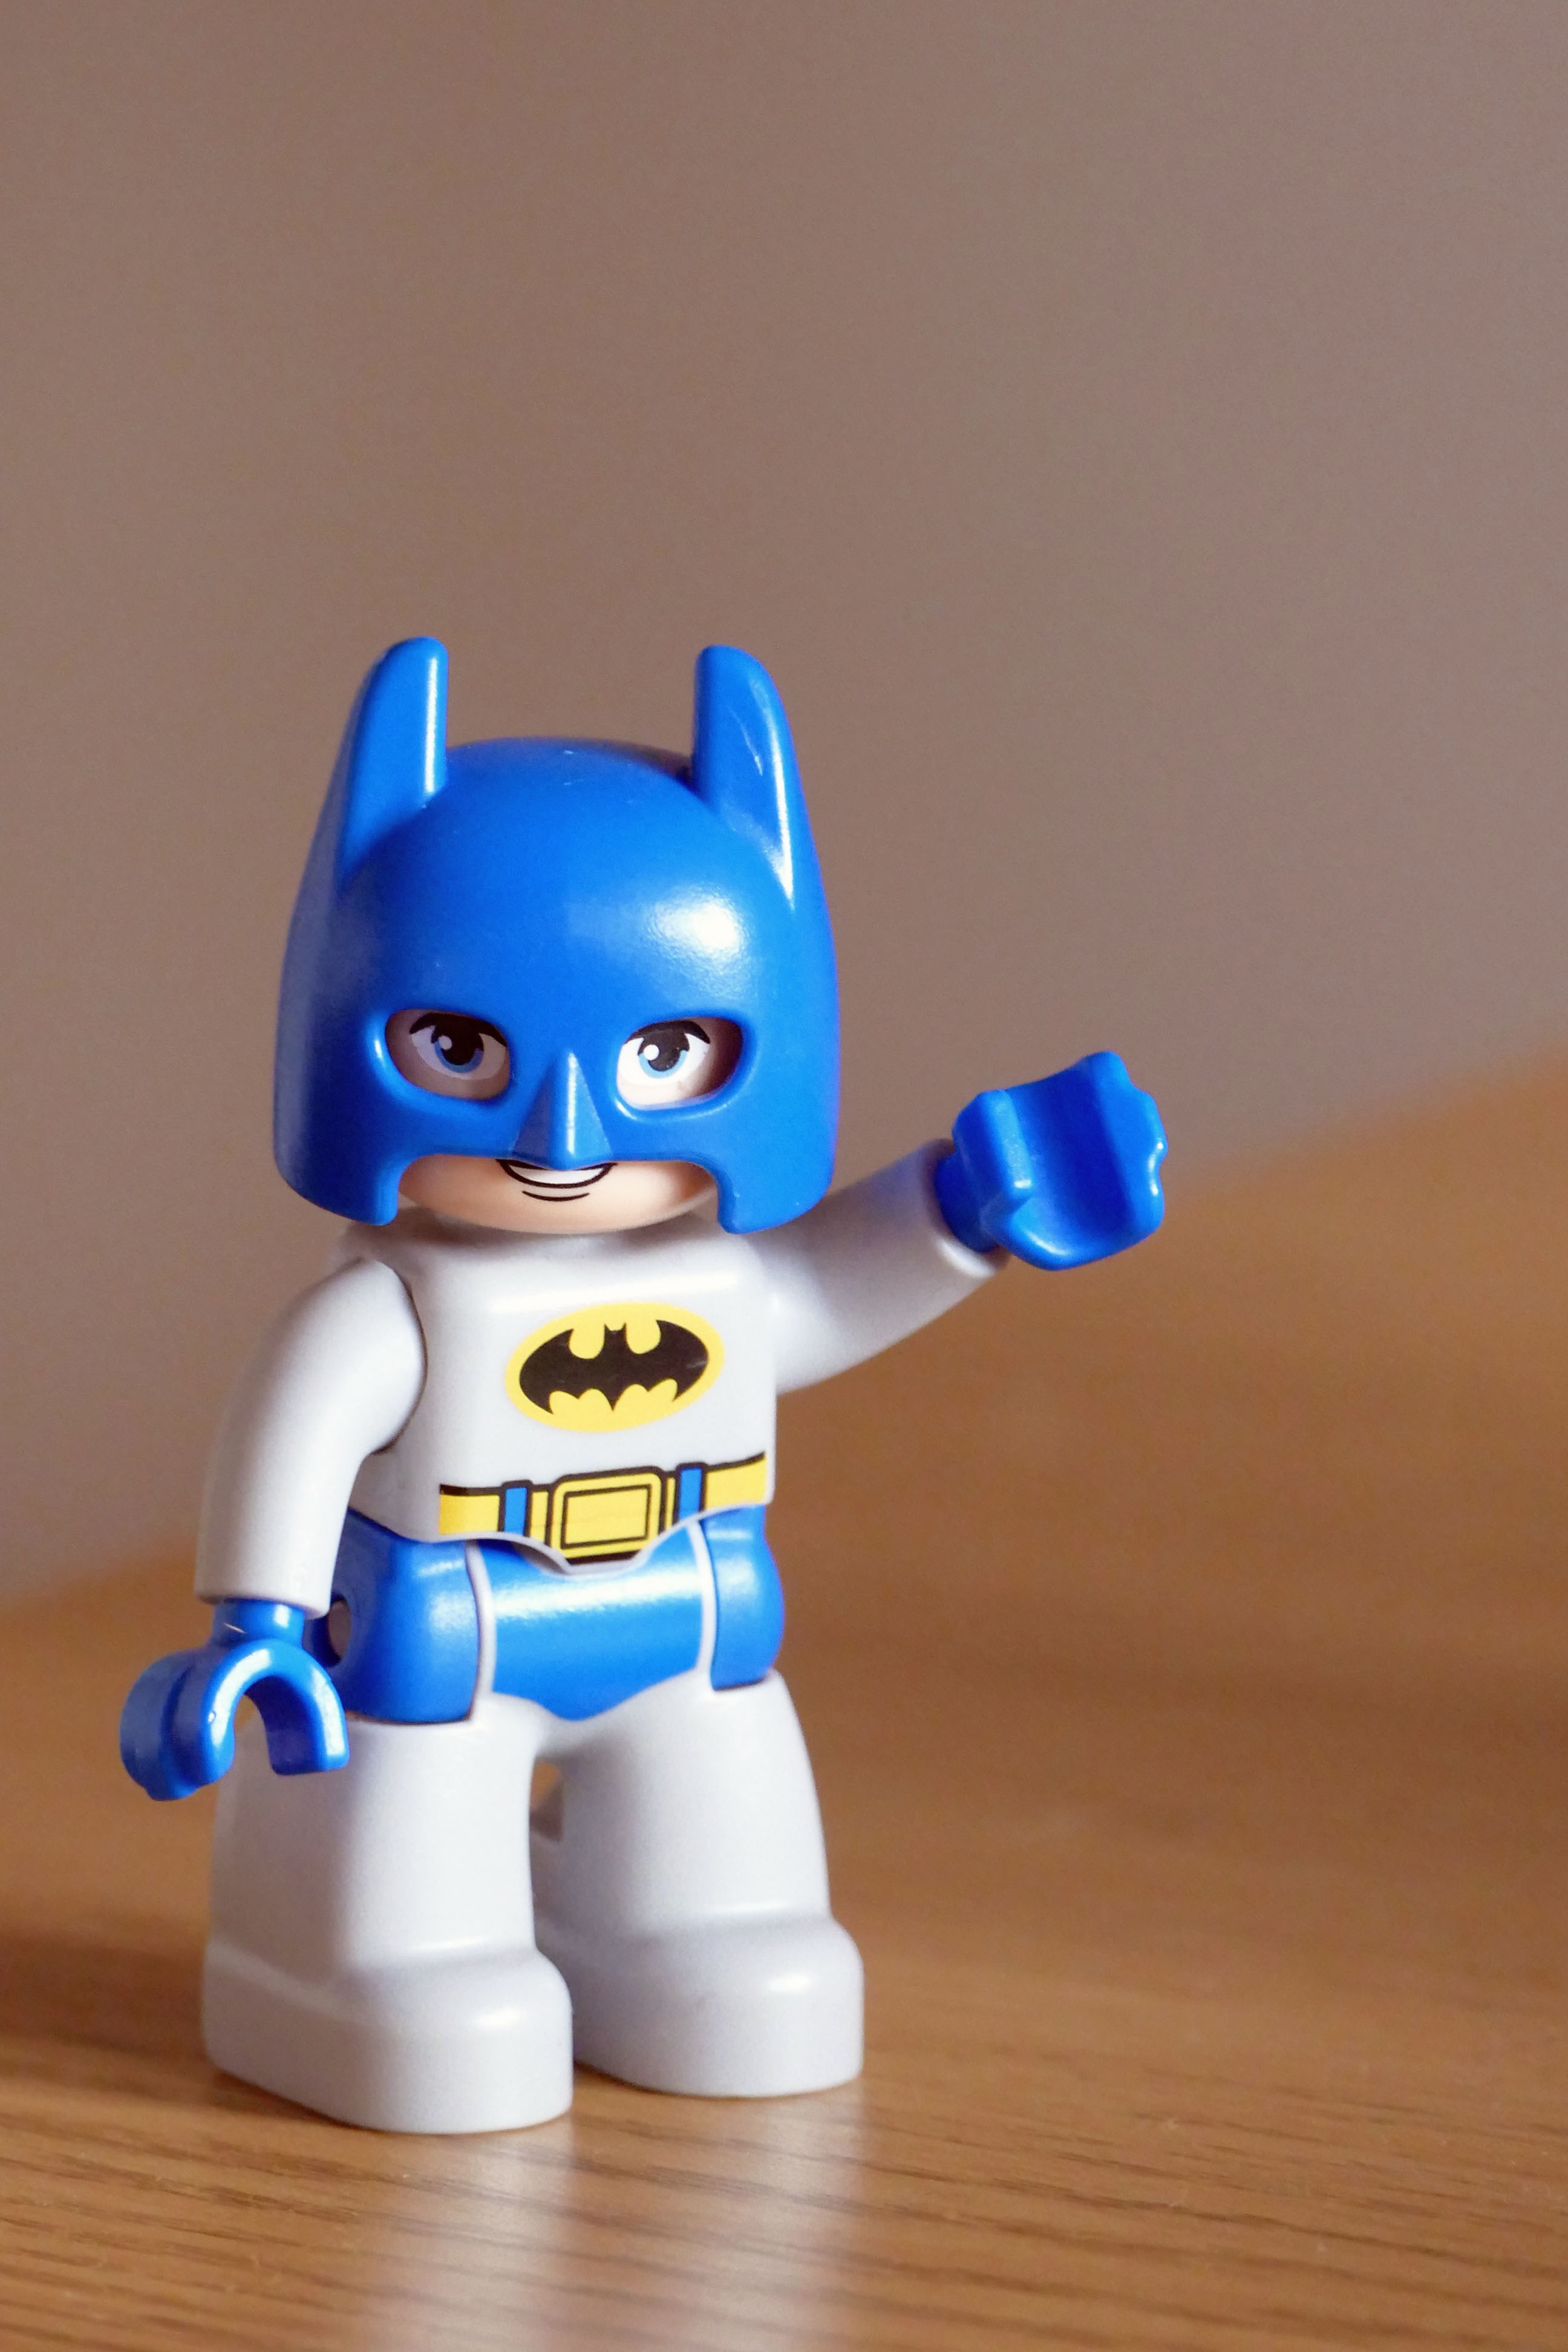
hand, man, play, kid, male, child, machine, blue, playing, arm, toy, childhood, smiling, hood, cheerful, batman, mask, fun, figure, happy, head, figurine, little, toys, disguise, action figure, bat, costume, hero, superhero, children s, playtime